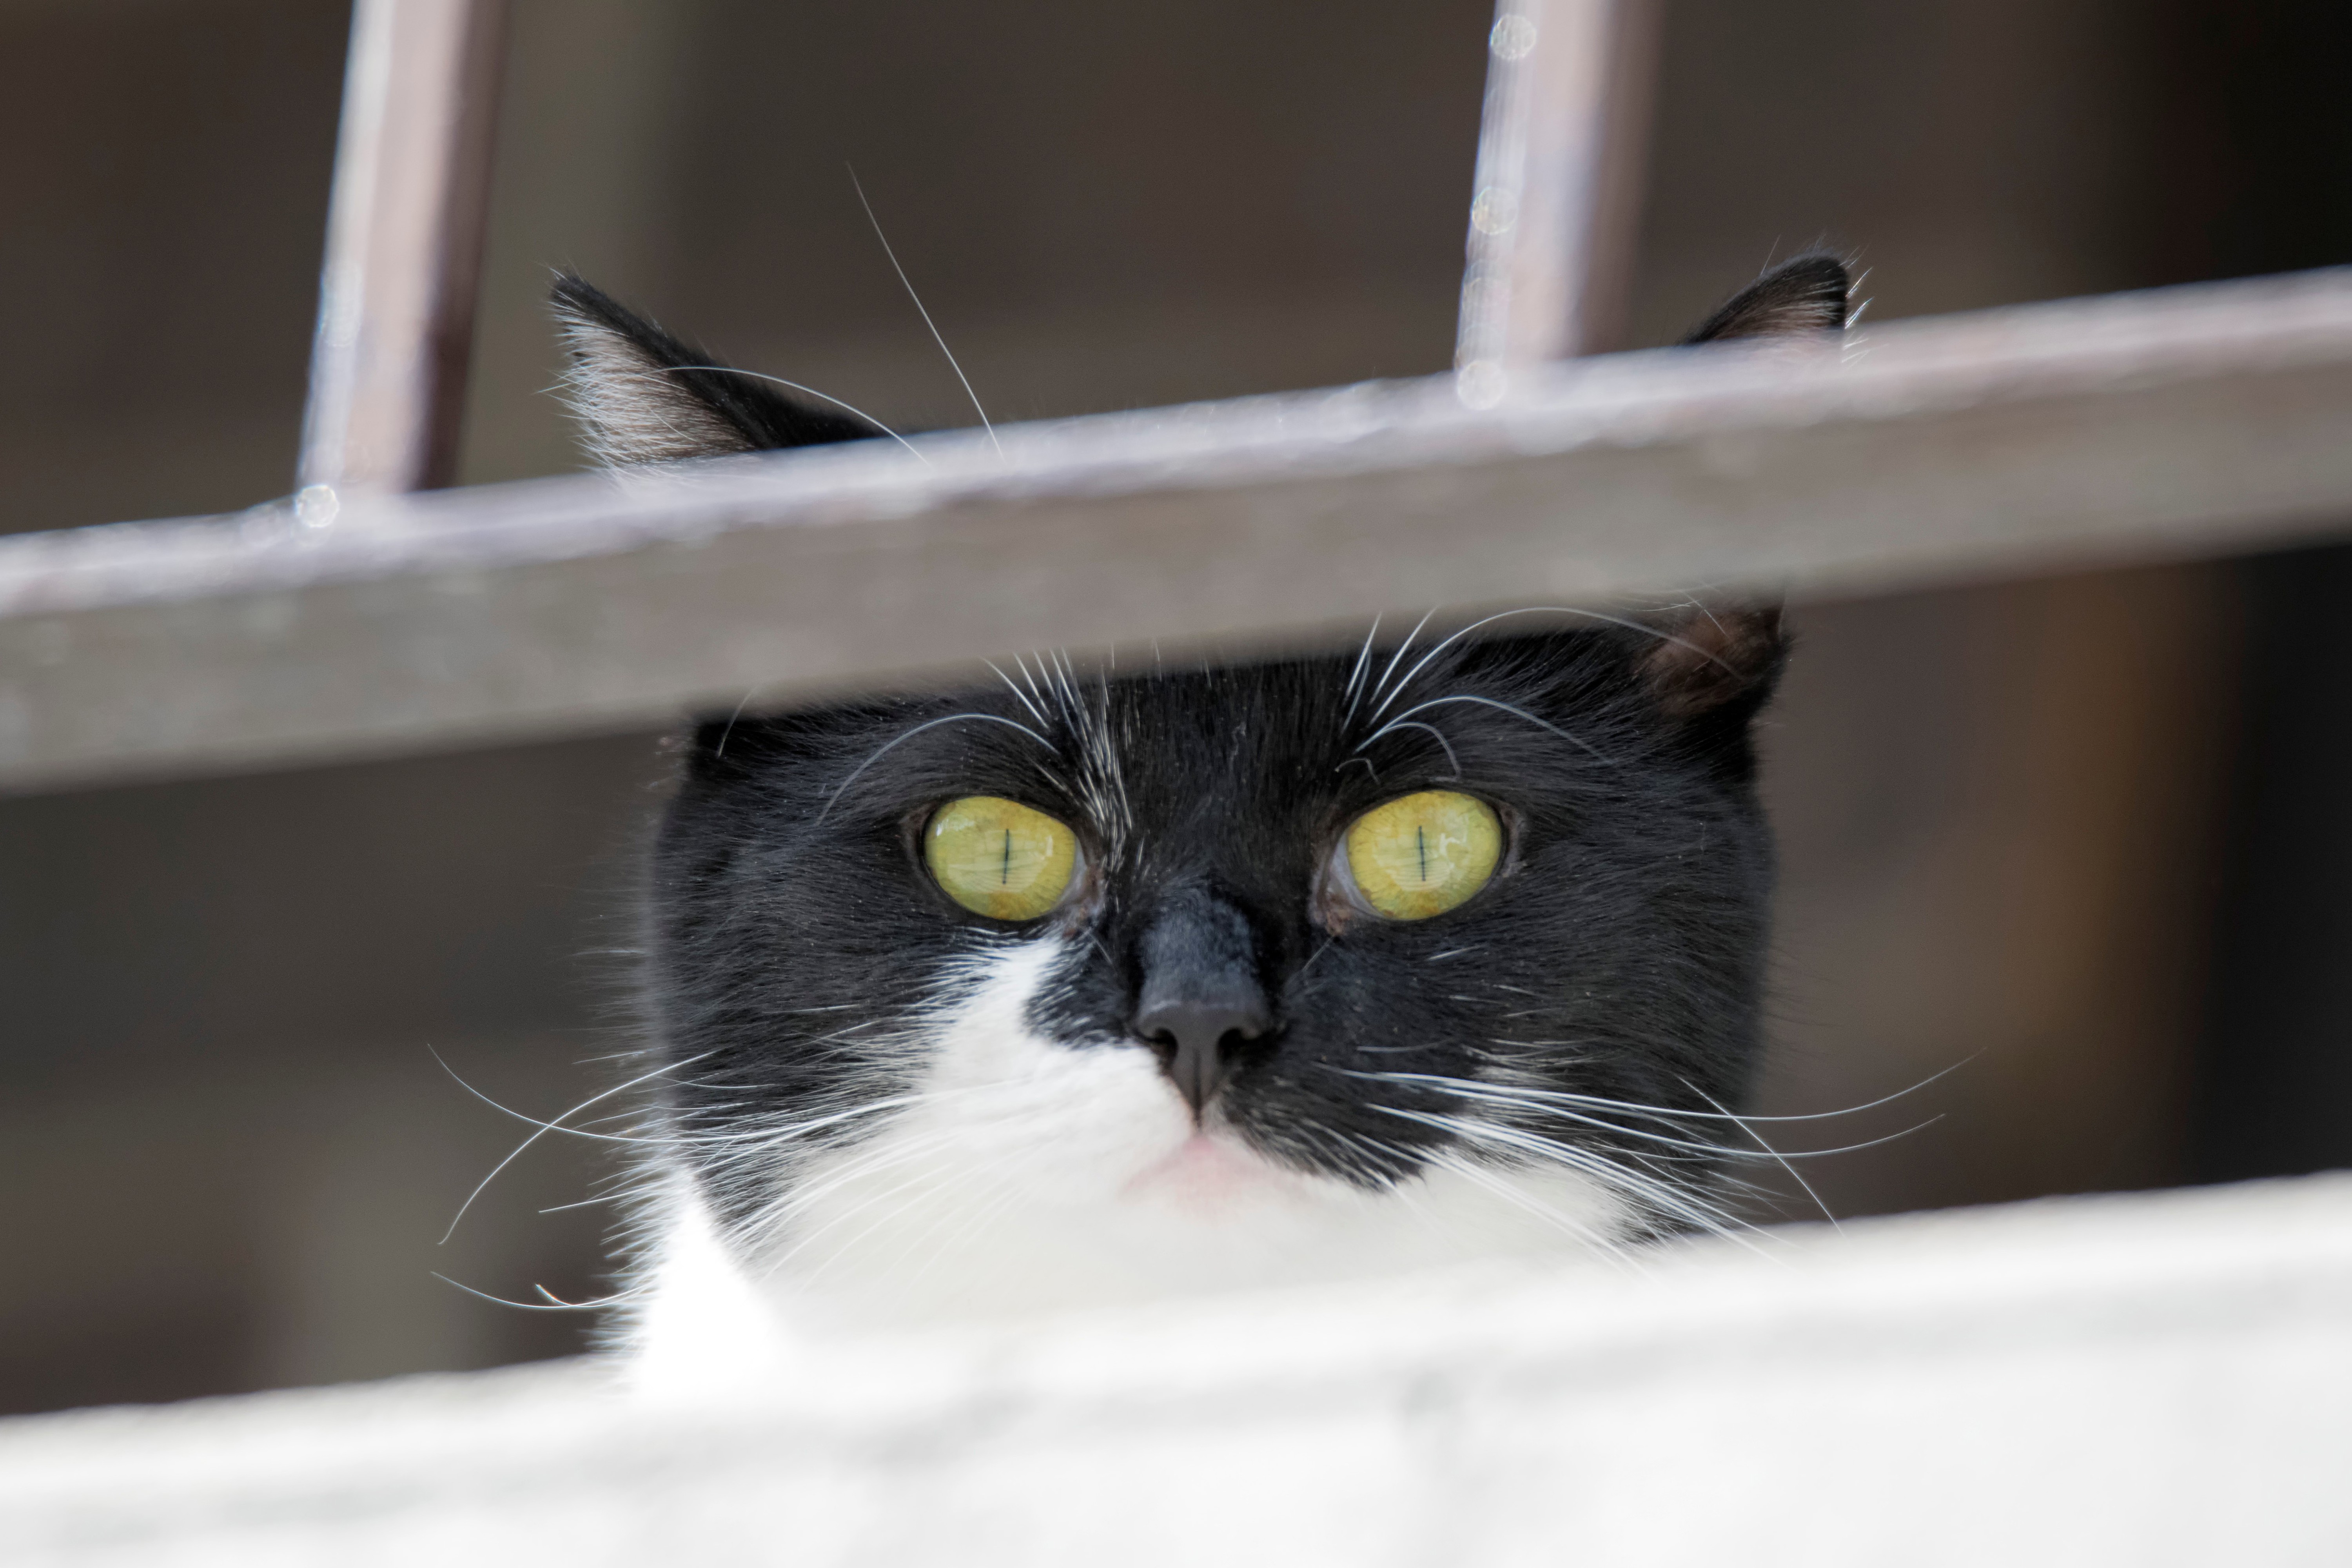
white, cat, mammal, black, close up, nose, whiskers, canada, vertebrate, chat, quebec, sherbrooke, small to medium sized cats, cat like mammal